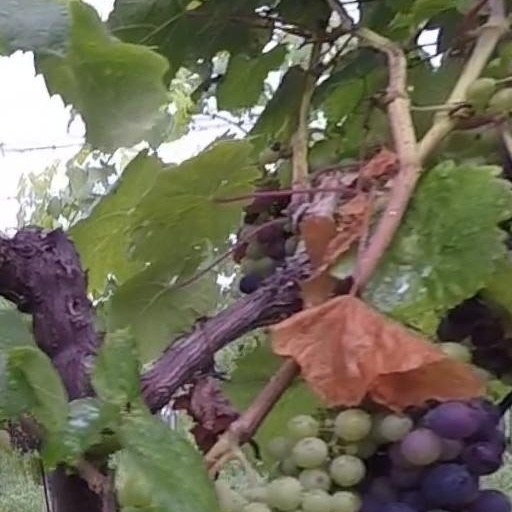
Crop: grape